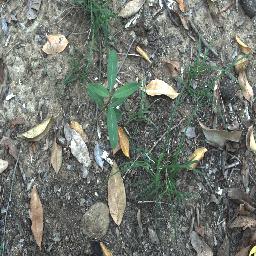
Label: rubber_vine